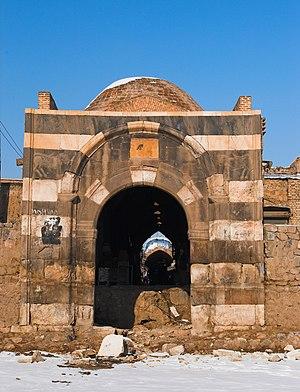
Khoy, aussi écrit Khoi or Khvoy, anciennement Her, est une ville de la province de l'Azerbaïdjan occidental en Iran. La ville est située entre Maku et Ourmia.